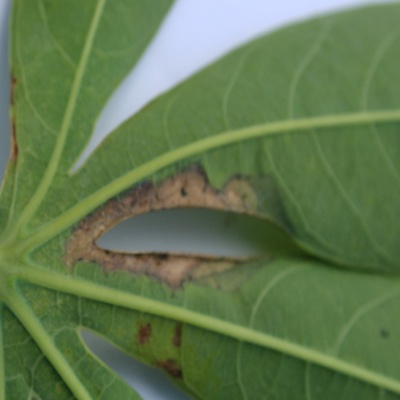
Crop: Cassava
Condition: bacterial blight